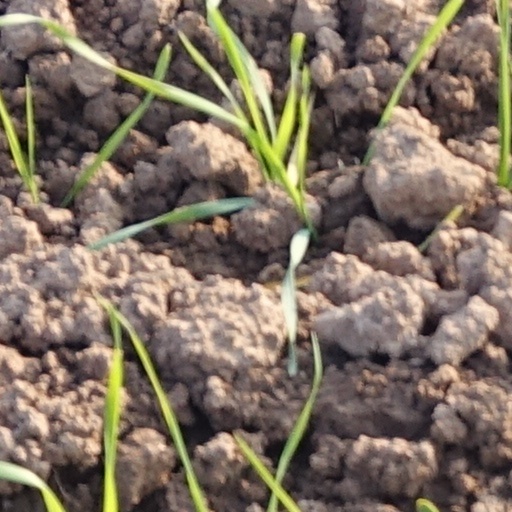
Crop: wheat